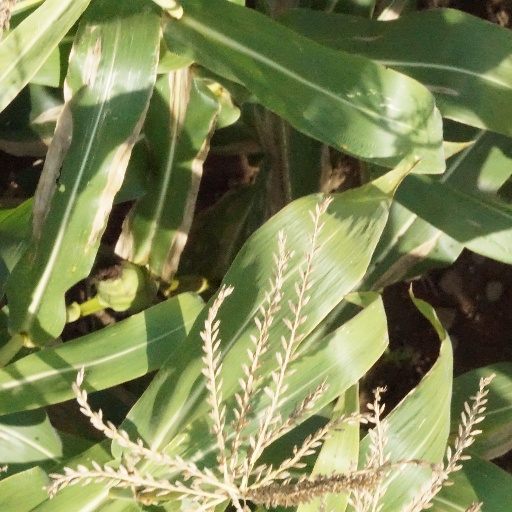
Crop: maize; corn